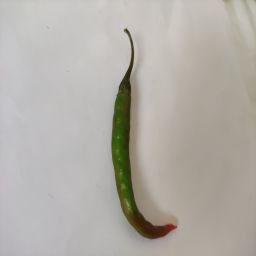
Crop: Chile Pepper
Quality: Ripe